Daniel Muñoz (actor)

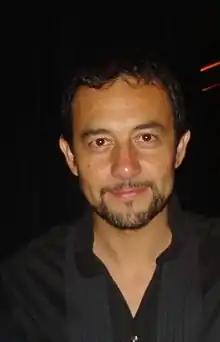
Daniel Muñoz in 2008

Daniel Patricio Muñoz Bravo (born 11 February 1966) is a Chilean actor, comedian, and cueca singer.